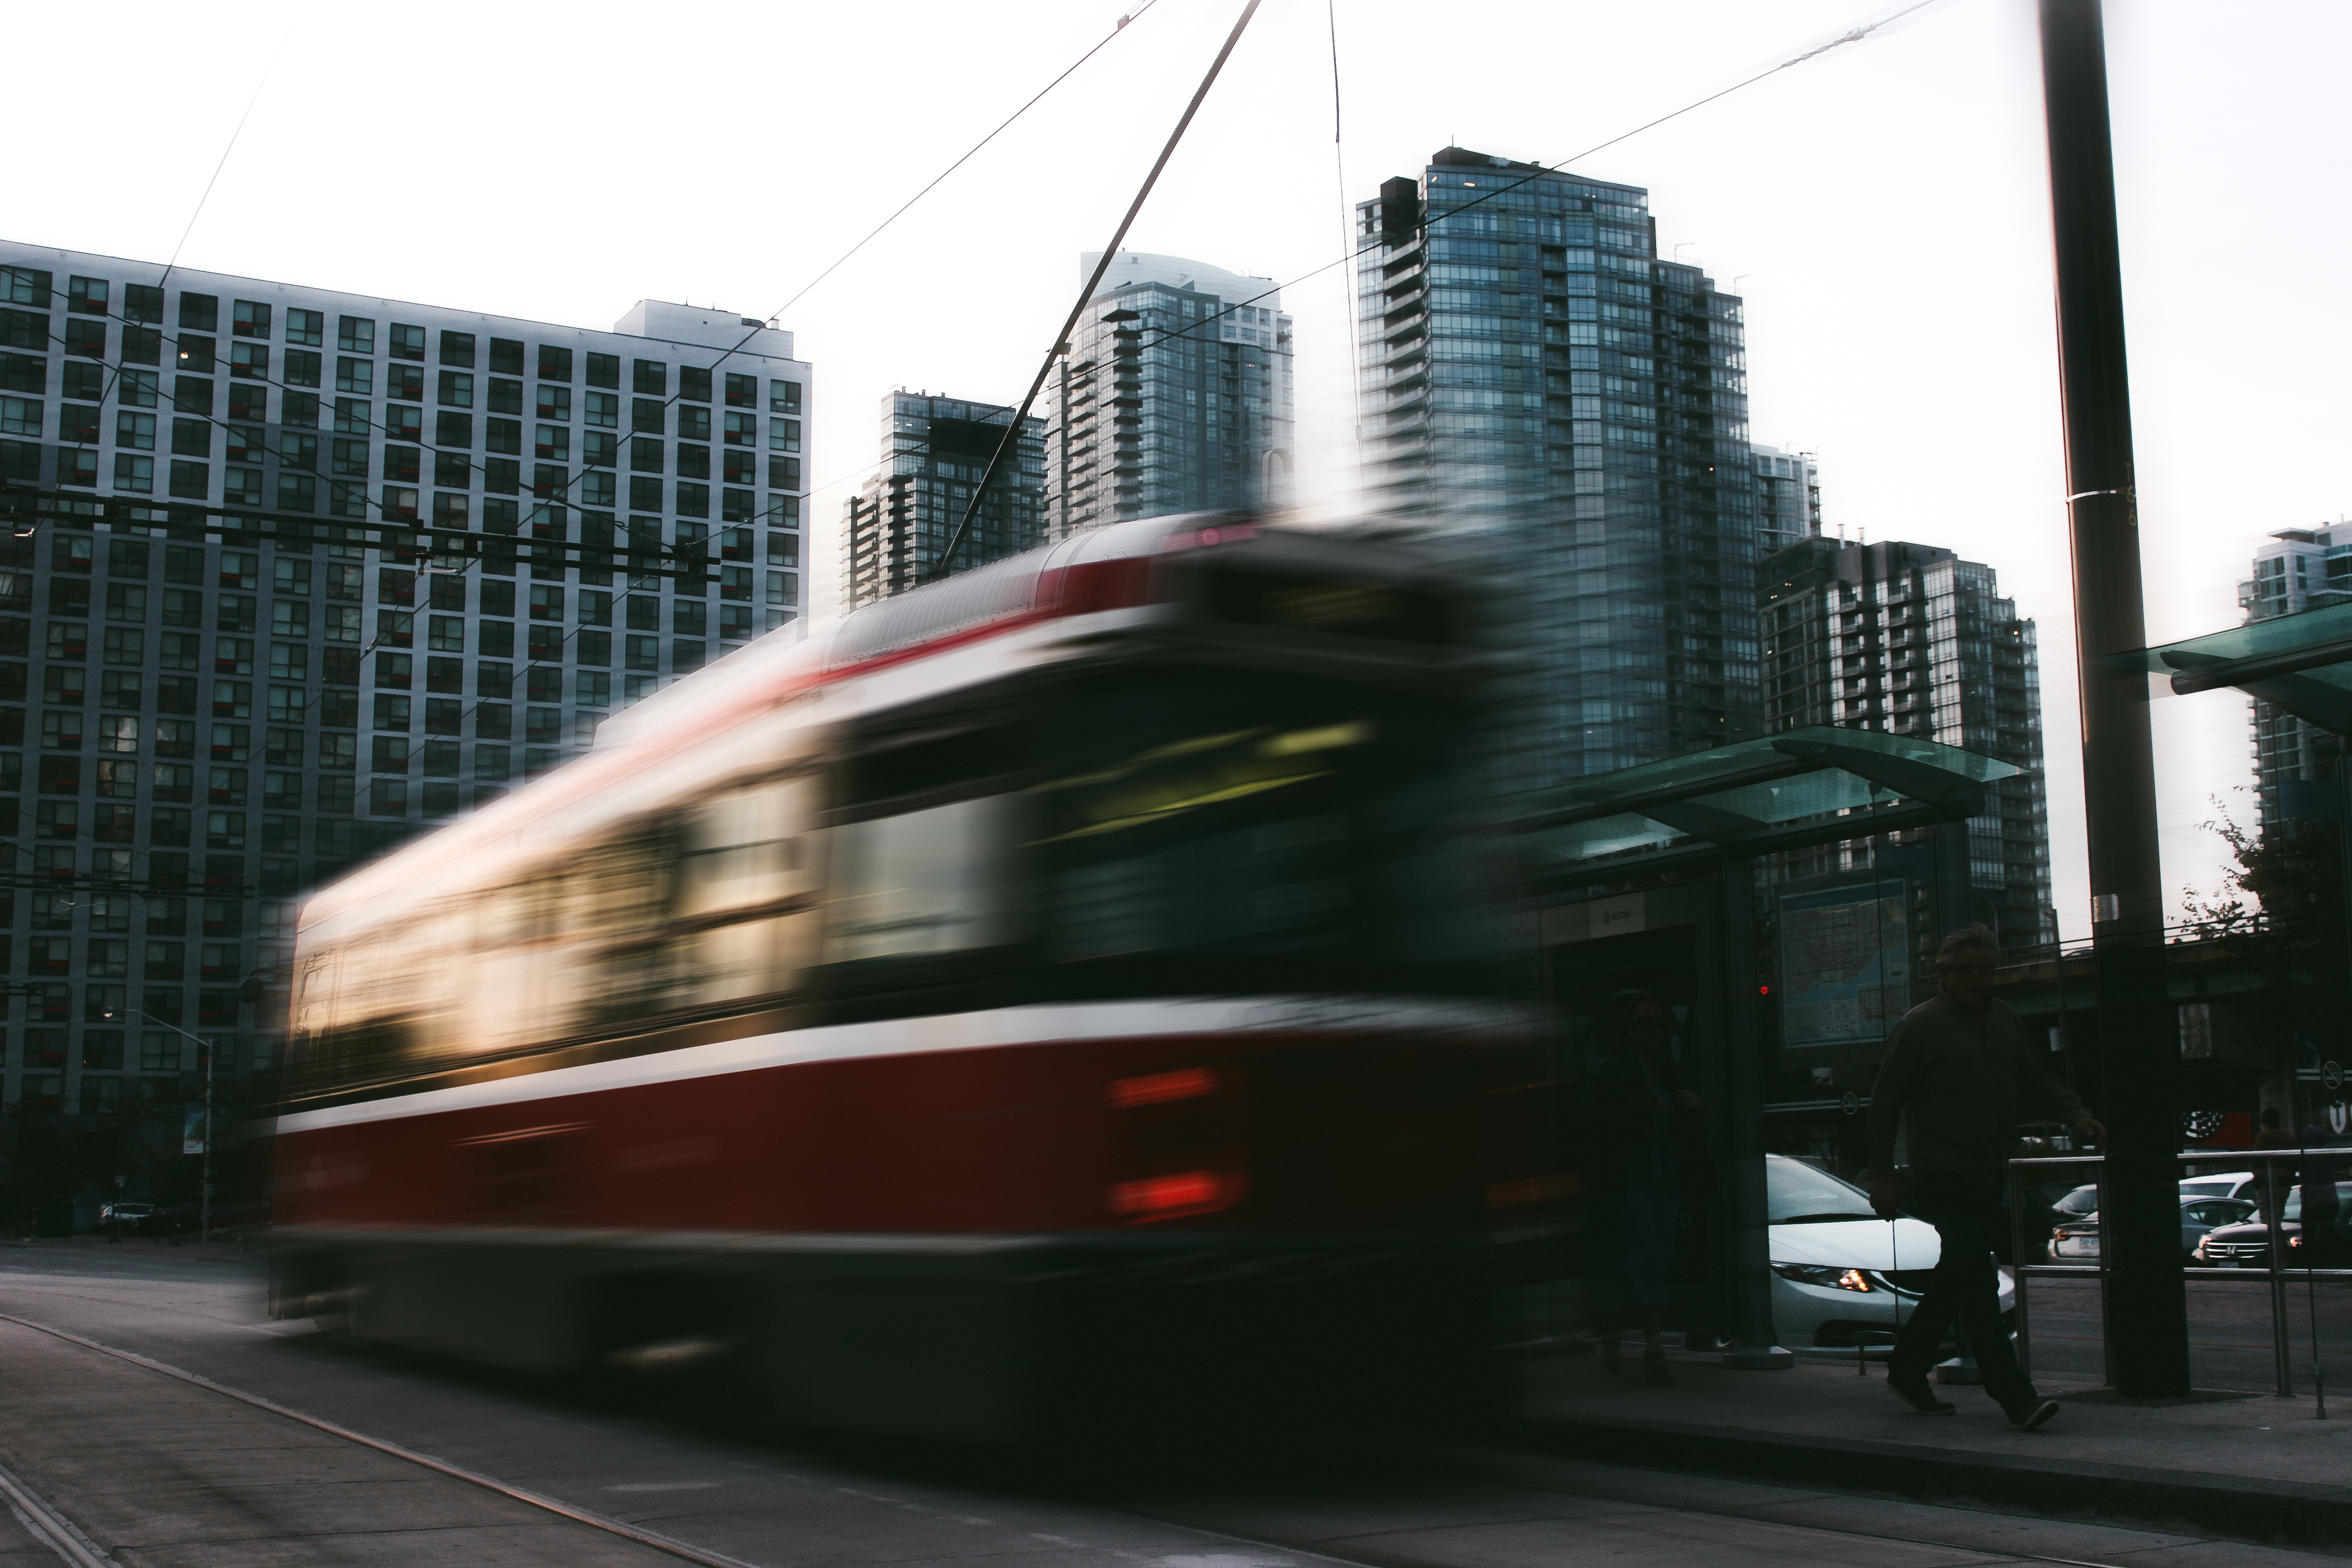
blur, architecture, road, traffic, street, city, urban, train, downtown, travel, motion, tram, transport, vehicle, business, modern, public transport, skyscrapers, buildings, cars, fast, vehicles, land vehicle, rolling stock, metropolitan area, transportation system